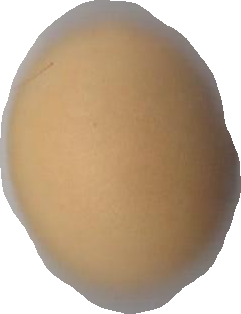
Variety: Grobogan